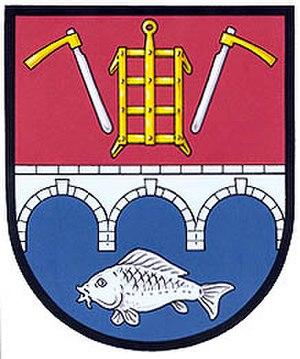
Putim est une commune du district de Písek, dans la région de Bohême-du-Sud, en République tchèque. Sa population s'élevait à 524 habitants en 2017.